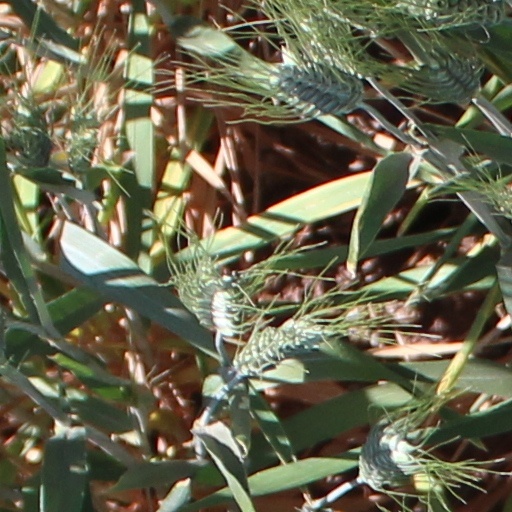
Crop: wheat